Sports Illustrated Stadium

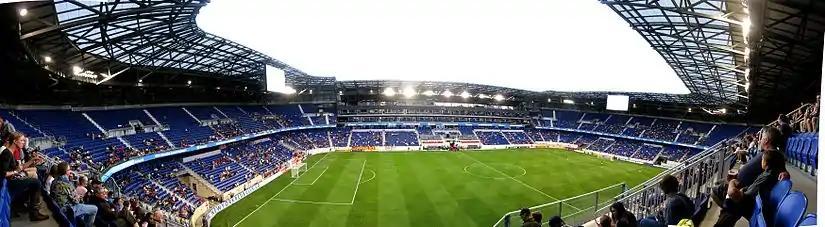
Sports Illustrated Stadium internal view

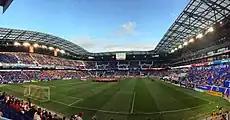
The stadium before a match between the Red Bulls and Montreal Impact

In 2010, the Red Bulls refused to pay a $1.4 million property tax levy to the town of Harrison, claiming that the stadium was exempt from paying taxes. The team also refused to pay a $1.3 million for 2011. While the team did eventually pay the back taxes, it subsequently filed a lawsuit to have the payments reimbursed by the town, claiming the stadium was exempt from local taxes.